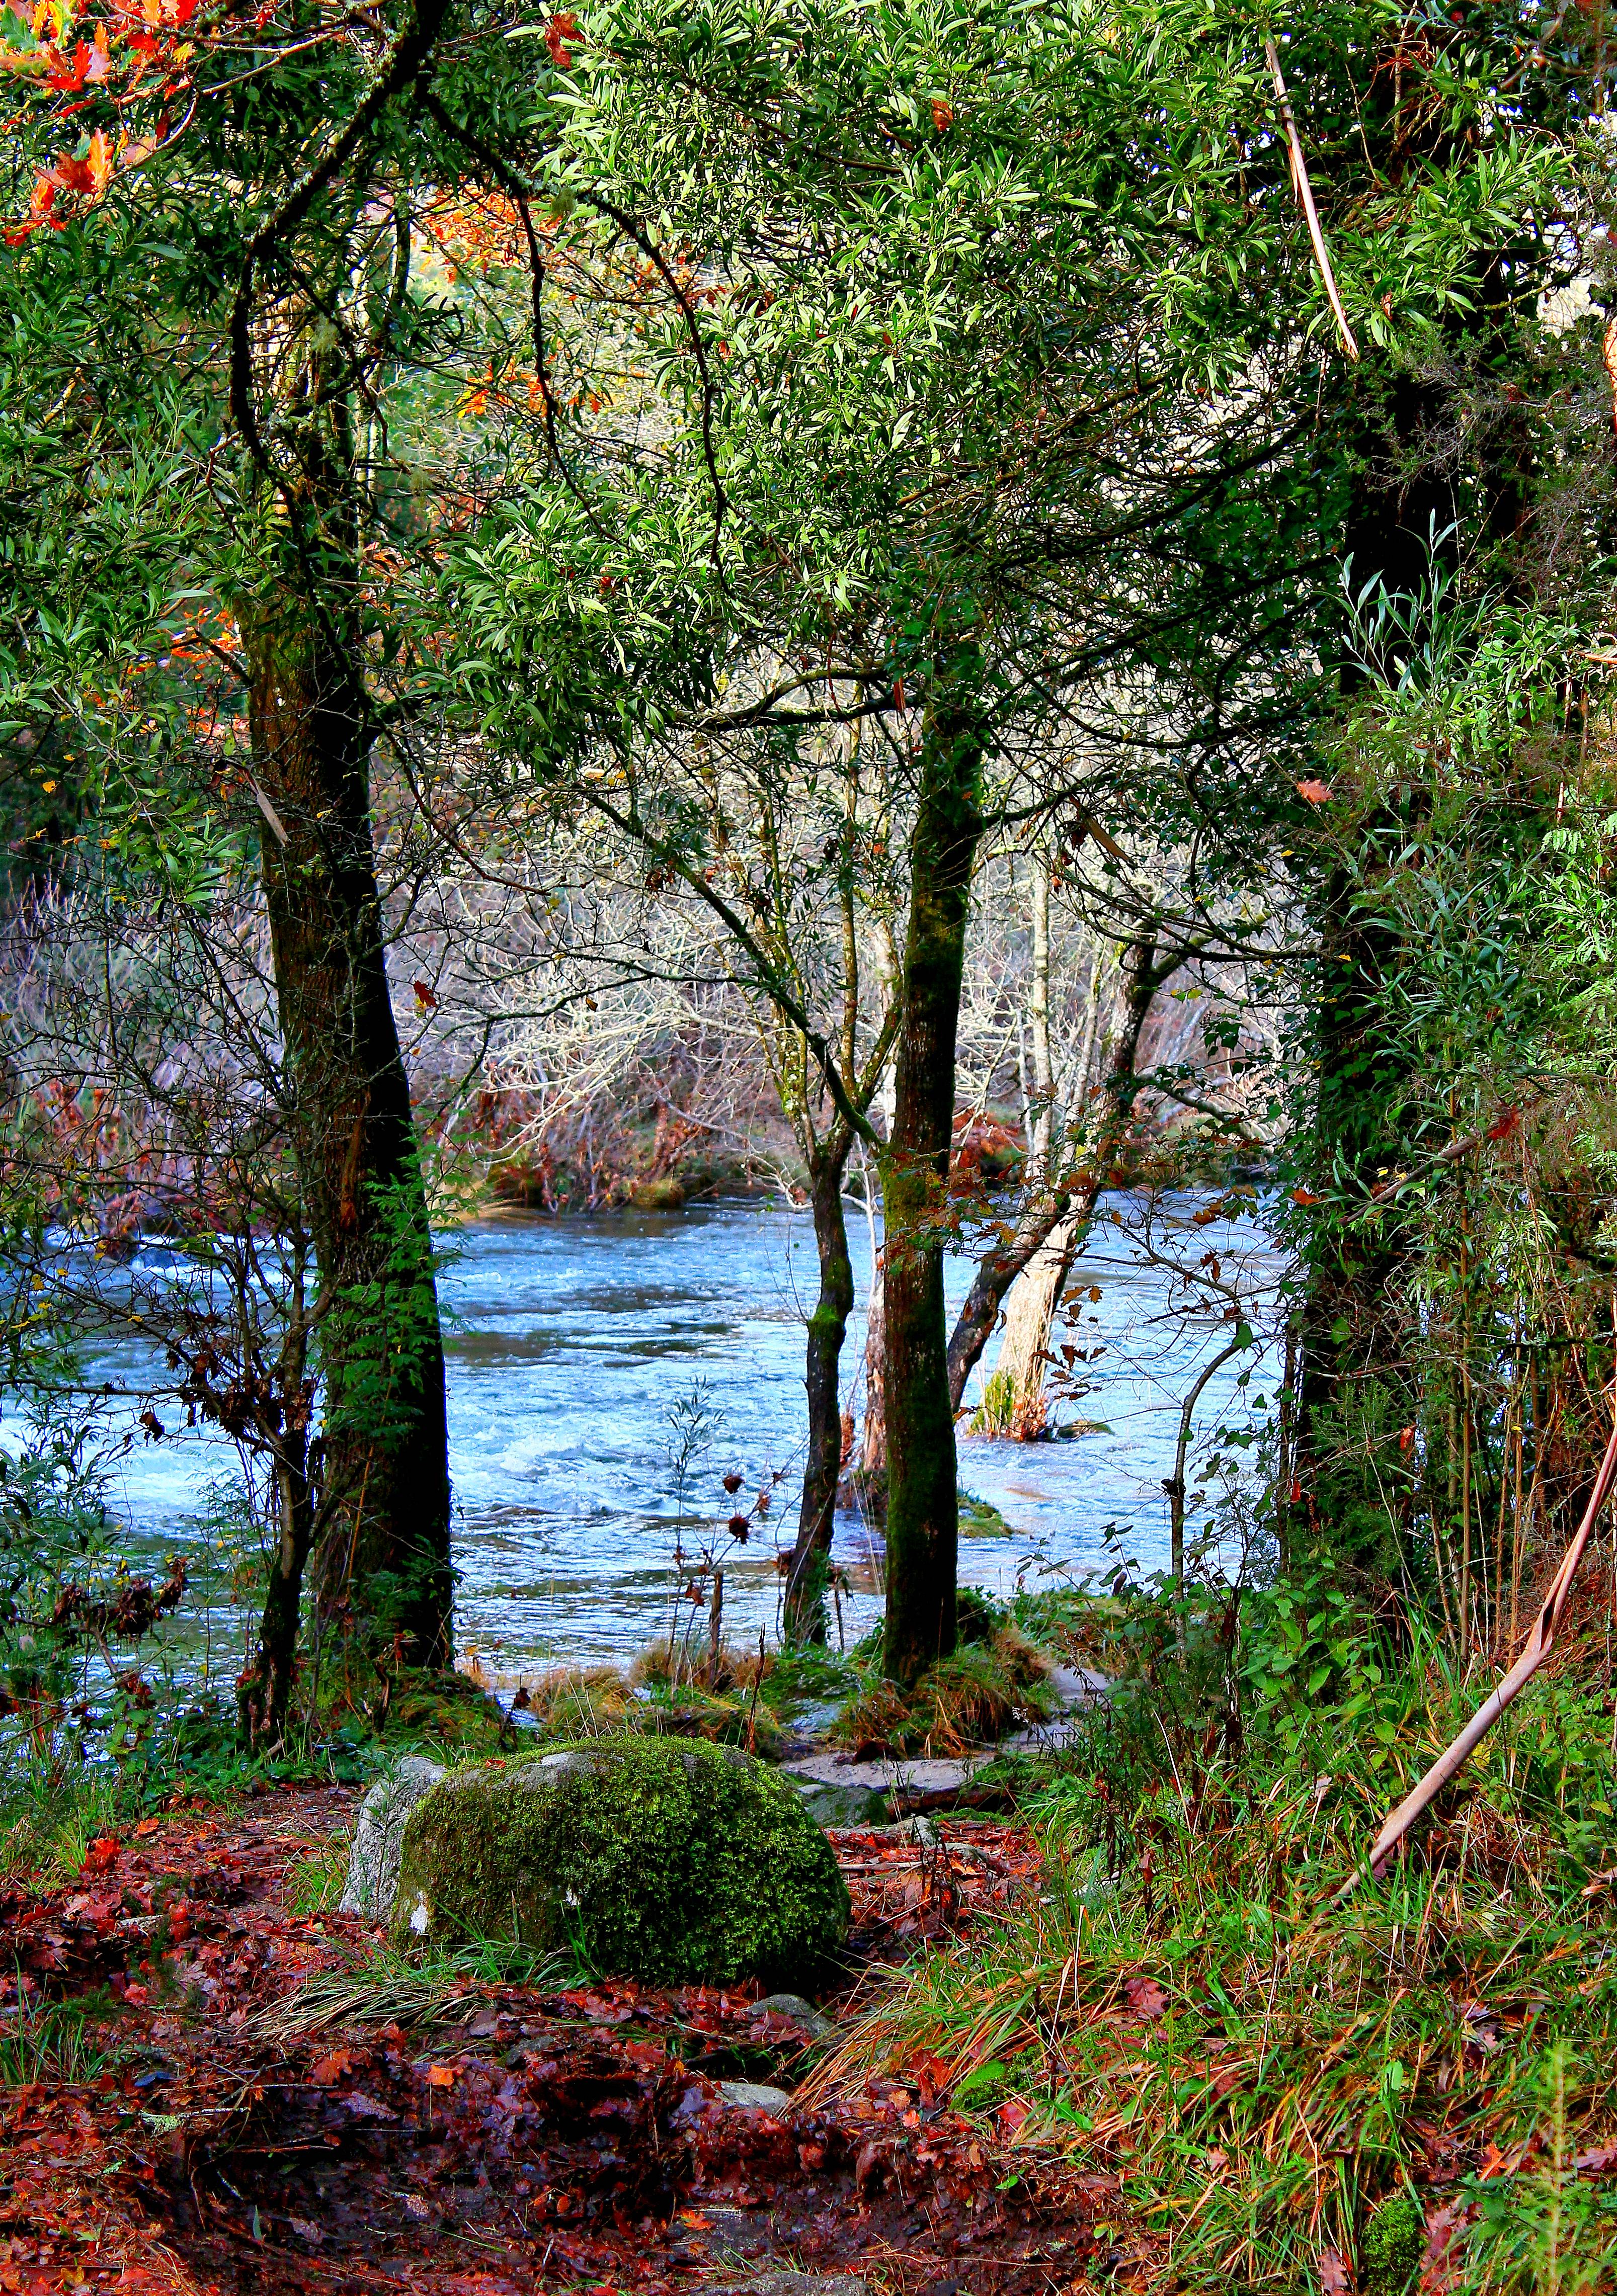
landscape, tree, nature, forest, swamp, wilderness, branch, plant, trail, leaf, flower, lake, river, pond, stream, reflection, autumn, botany, flora, season, body of water, deciduous, wetland, naturaleza, paisajes, woodland, habitat, ggl1, gaby1, canon550d, rural area, natural environment, woody plant